Lists of Buddhist sites and traditions in Kerala

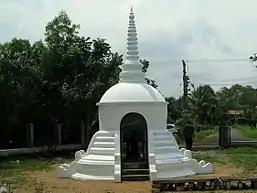
Karumadikuttan Buddha statue and stupa

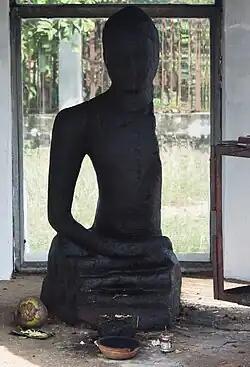
Broken Karumadikuttan Buddha statue

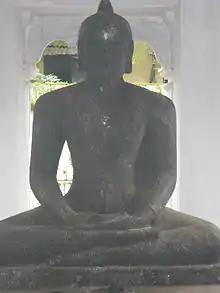
Buddha statue at Mavelikkara

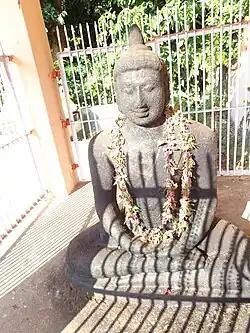
Buddha statue at Bharanikkavu

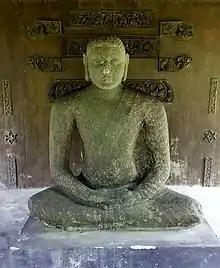
Buddha statue at Krishnapuram Palace, Kayamkulam

In 2015, G. Prem Kumar, director of Kerala State Department of Archaeology, five Buddhist statues has been discovered in Kerala. The Karumadikkuttan is a half-broken black Buddha statue at Karumady in Alappuzha district, dating to 10th century when Buddhism flourished in Kerala. The pagoda housing the statue is believed to have been built by Dalai Lama during his visit to the state. There are multiple legends as to how the statue was broken, in one, the Kaumadikkuttan survived a mass destruction of Buddhist statues by Mughals, another version says a charging elephant destroyed it.